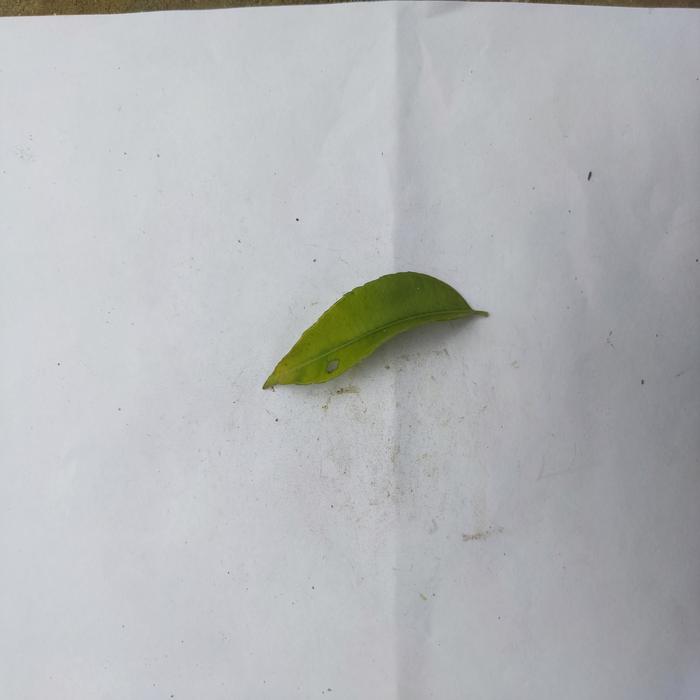
Crop: Hog Plum
Leaf condition: Anthracnose